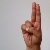
The image shows a hand gesture representing the letter 'U' in Indian Sign Language.